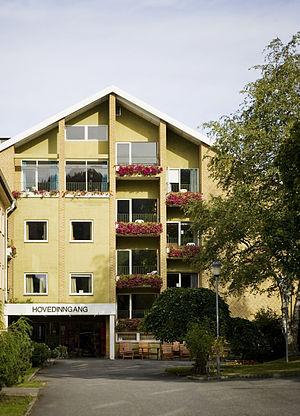
Le Centre de santé et de réhabilitation de Skogli est un centre hospitalier adventiste à Lillehammer en Norvège. Il est spécialisé dans la réhabilitation des personnes qui souffrent de maladies et de douleurs chroniques comme l'arthrite et le rhumatisme.